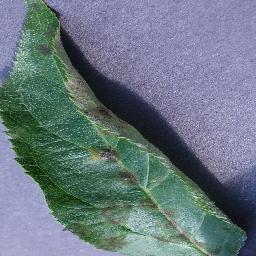
Label: Apple___Apple_scab